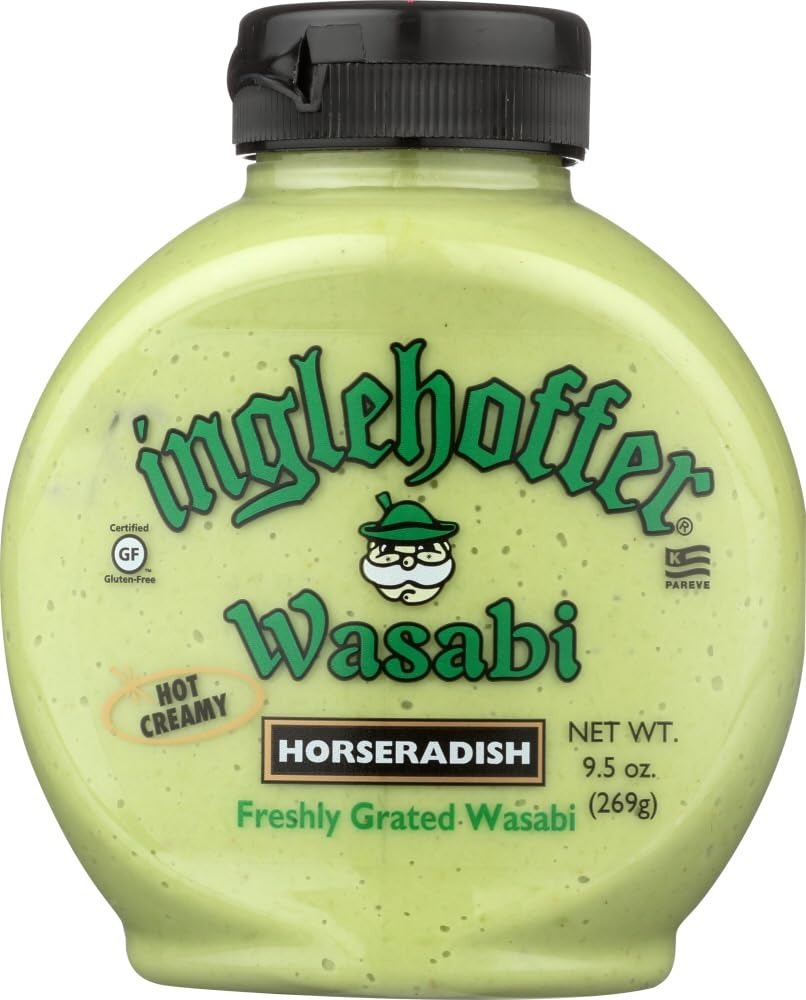
Item Name: Inglehoffer Wasabi Horseradish 9.5 oz each (1 Item Per Order)
Bullet Point 1: Making condiments that pack a punch since 193, Inglehoffer Wasabi Horseradish delivers that exciting flavor your tuna burger, steak or favorite grilled meat has been missing
Bullet Point 2: 9.5 oz each
Bullet Point 3: Each Order Contains 1 Item in Total
Product Description: Making condiments that pack a punch since 1930, Inglehoffer Wasabi Horseradish delivers that exciting flavor your tuna burger, steak or favorite grilled meat has been missing. Made with grated horseradish and wasabi roots, this cream based condiment is no
Value: 1.0
Unit: Count

Price: 11.69